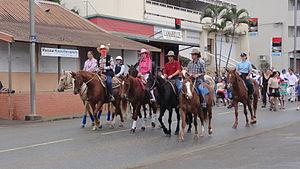
Arrivée de la Flamme des jeux
La Nouvelle-Calédonie est une collectivité française composée d'un ensemble d'îles et d'archipels d'Océanie, situés en mer de Corail et dans l'océan Pacifique Sud. L'île principale est la Grande Terre, longue de 400 km et comptant 64 km en sa plus grande largeur.
Bourail est une commune française de Nouvelle-Calédonie sur la côte ouest de la Grande Terre, au nord de la Province Sud, côté ouest, à environ 160 km au nord-ouest de Nouméa, sur la RT1, au nord de La Foa, Farino, Moindou et Sarraméa, au sud de Poya, Pouembout, Koné et Voh.
Le terme Caldoche désigne la partie de population néo-caledonien essentiellement d'origine européenne, installée en Nouvelle-Calédonie depuis une ou deux génération au minimum, voire depuis la colonisation commencée au milieu du xixᵉ siècle. Ayant une connotation péjorative, il a fait l'objet, à l'instar du terme canaque devenu kanak chez les Mélanésiens, d'une récupération identitaire et est parfois revendiqué par une partie des personnes concernées pour mettre en avant leur lien à la terre où ils sont nés et où leur famille a évolué. Beaucoup préfèrent toutefois le terme plus neutre, et plus générique, de « Calédoniens ».